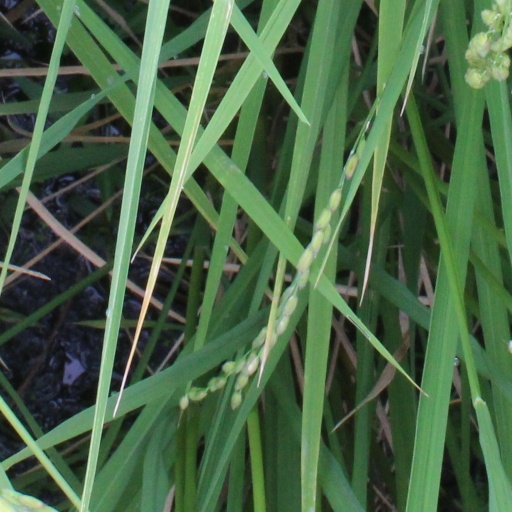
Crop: rice